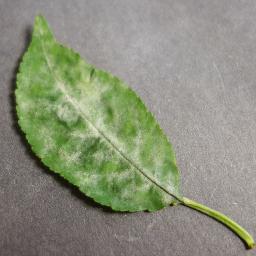
Label: Cherry___Powdery_mildew